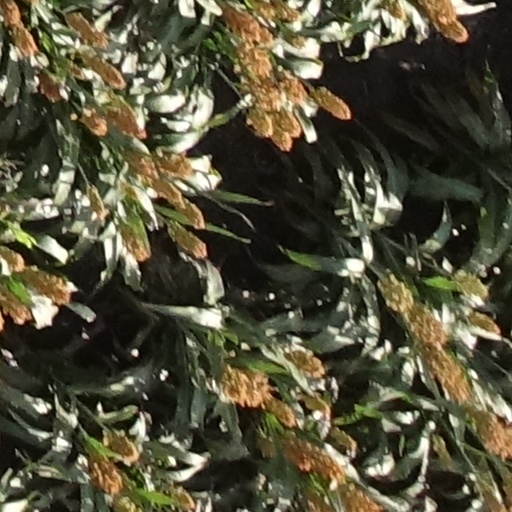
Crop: sorghum